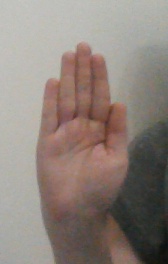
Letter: seen